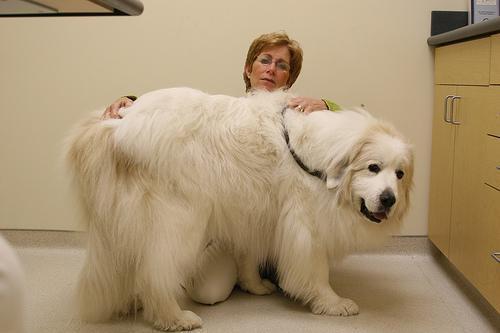
Great_Pyrenees